Tyger Drew-Honey

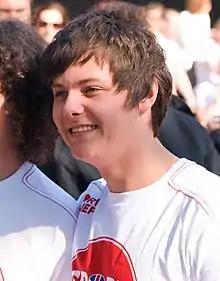
Drew-Honey at Sport Relief 2012 in London

Lindzi James Tyger Drew-Honey (born 26 January 1996) is an English actor and television presenter. He is best known for his role as Jake Brockman in the British sitcom "Outnumbered", in "Citizen Khan" as Richard Scab before later appearing in "" and the television series "Cuckoo".